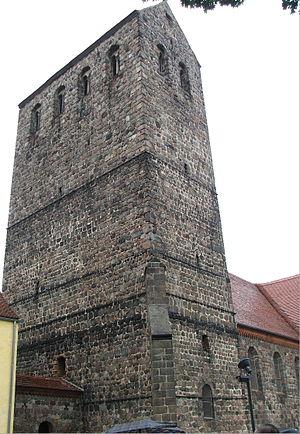
Ziesar est une ville allemande de l'arrondissement de Potsdam-Mittelmark, dans le Brandebourg, située à 25 kilomètres au sud-ouest de Brandebourg-sur-la-Havel